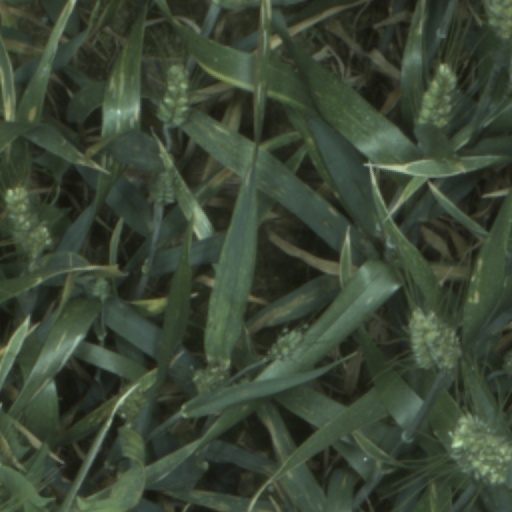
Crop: wheat